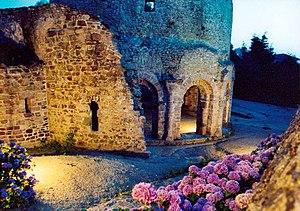
Le Temple de Lanleff au couchant, France
Lanleff [lɑ̃lɛf] est une commune française située dans le département des Côtes-d'Armor, en région Bretagne. Lanleff appartient au pays historique du Goëlo.
Olivier Georges Pagès est un historien de l'art, peintre, sculpteur et écrivain français né le 4 septembre 1925 à Paris.
Le Sentier de grande randonnée 34a est un sentier de grande randonnée qui traverse le département des Côtes-d'Armor du hameau de Bréhec à Gurunhuel.
Cet article recense les monuments historiques français classés en 1889.